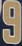
Number: 9